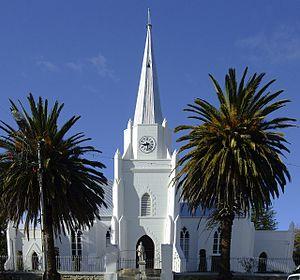
Somerset East est une ville d'Afrique du Sud située dans la province du Cap-Oriental et administrée par la municipalité locale de Blue Crane Route au sein du district de Sarah Baartman.